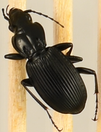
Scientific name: Pterostichus lachrymosus
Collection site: Mountain Lake Biological Station NEON (MLBS), plot MLBS_009